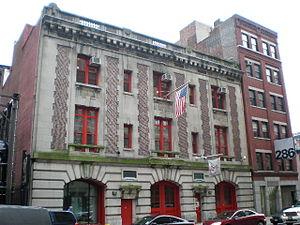
Une caserne de pompiers est un bâtiment qui sert à loger les pompiers et les matériels nécessaires à la lutte contre l'incendie, notamment le matériel roulant.